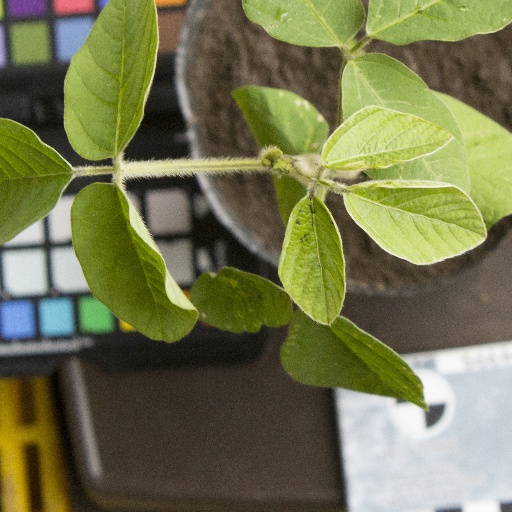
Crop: soybean